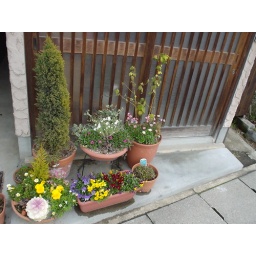
Flower pots outside a house in northern Kyoto.